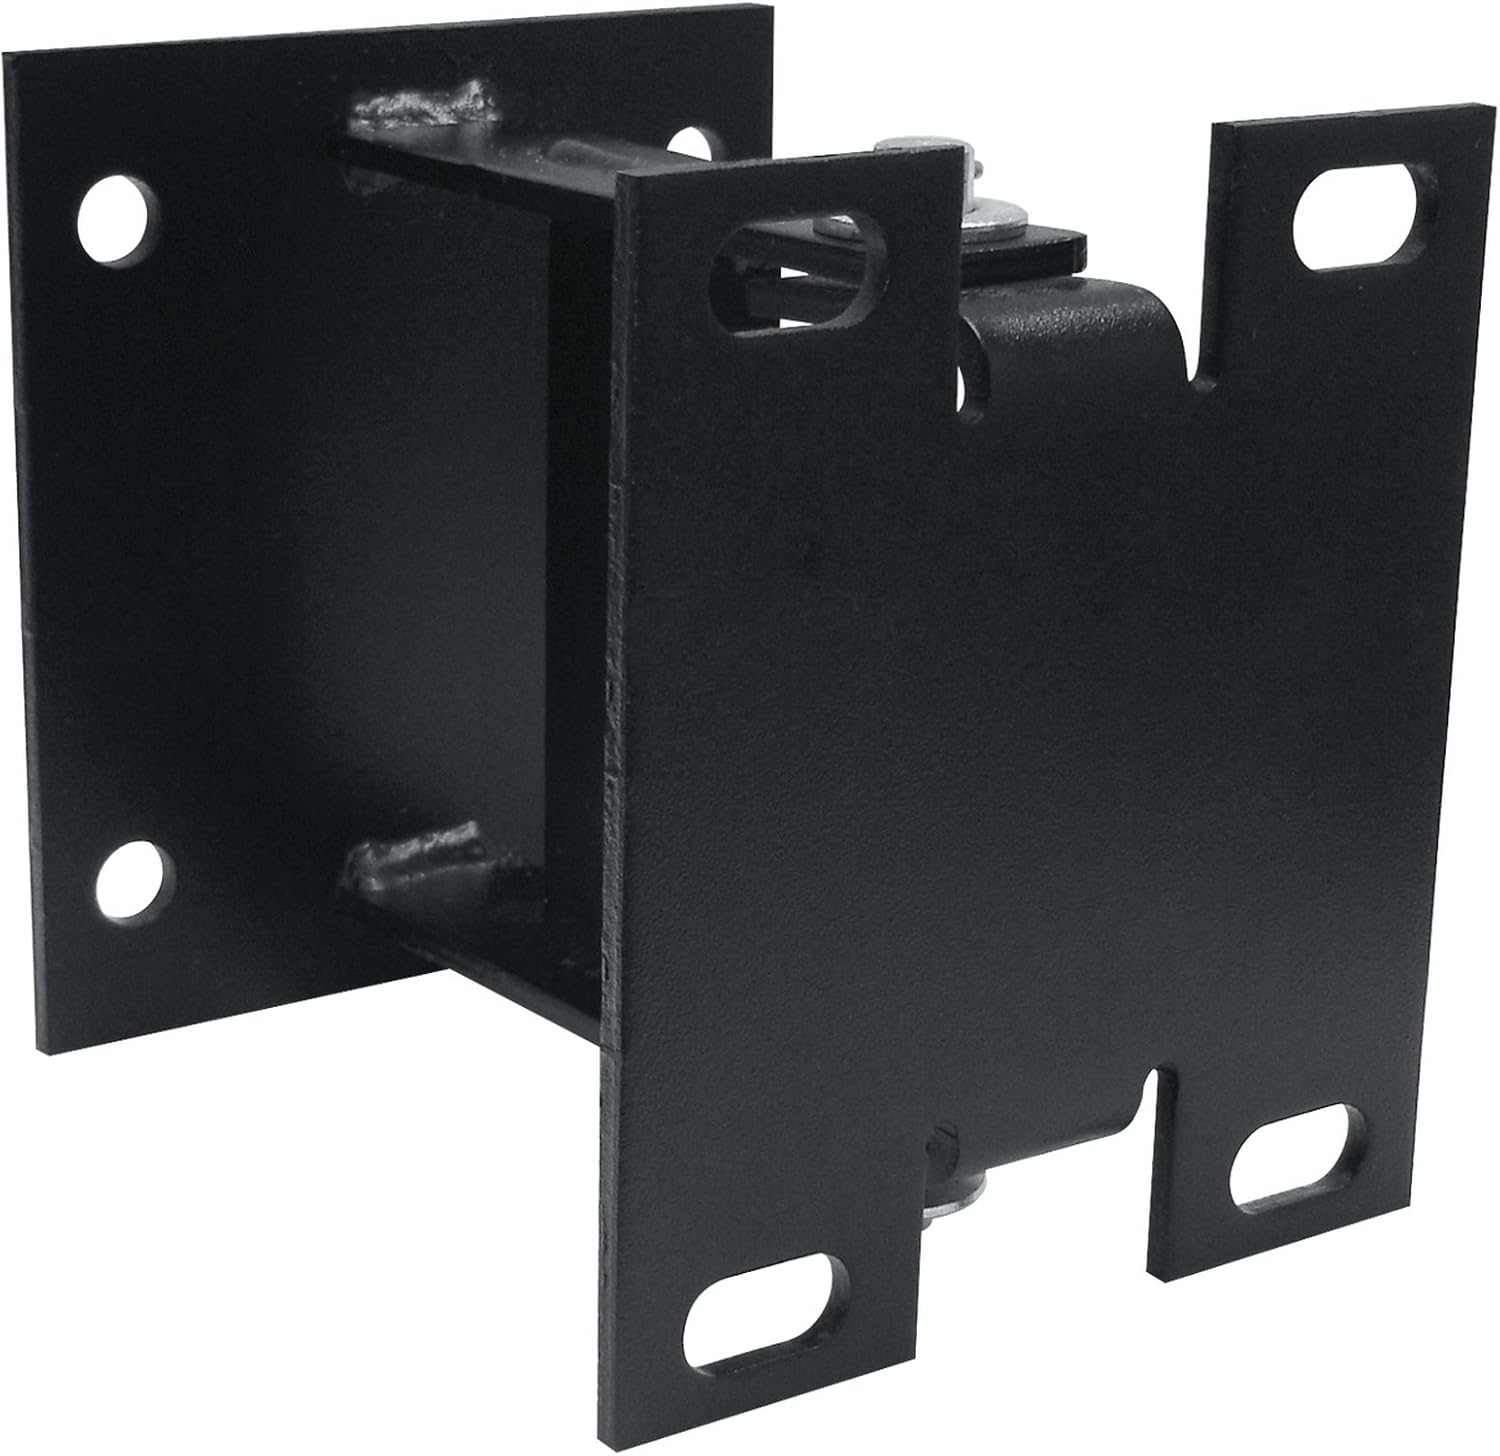
Coxreels 15720 Steel Vertical Surface Mounting Swing Bracket for Spring Driven Reels, Black
Category: Industrial & Scientific
Coxreels swing bracket for spring driven reels. Made of steel. It is ideal for vertical surface mounting, allows reel to swing 180 degrees. Powder coated crinkle black 3/16-inches. Use with P, SH, MP and HP, EN, PC, P-W and SHW, P-WC, Alumni-Pro, Nitro-Pro reel series.
Features: Swing bracket | Use with P, SH, MP and HP, EN, PC, P-W and SHW, P-WC, Alumni-Pro, Nitro-Pro reel series | For vertical surface mounting | Allows reel to swing 180 degrees | Powder coated crinkle black 3/16-inches